Wabaunsee County, Kansas

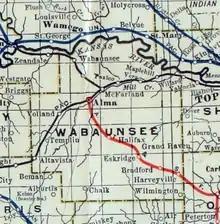
1915 Railroad Map of Wabaunsee County

For millennia, the land now known as Kansas was inhabited by Native Americans. In 1803, most of modern Kansas was secured by the United States as part of the Louisiana Purchase. The first white settlers in the area were said to have been a band of outlaws known as the McDaniel Gang.